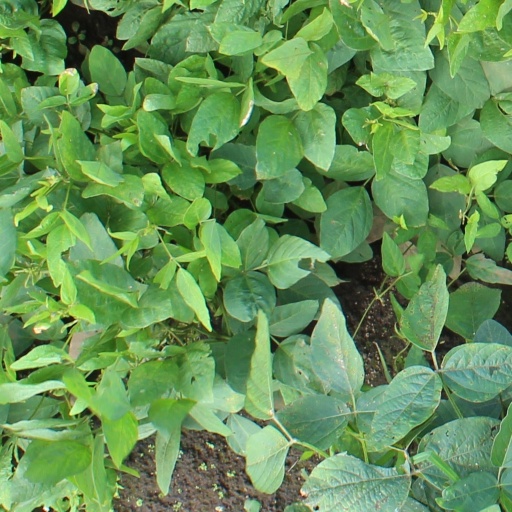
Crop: soybean